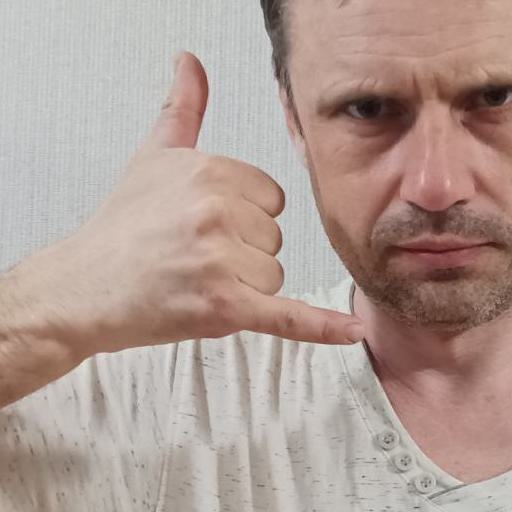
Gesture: call